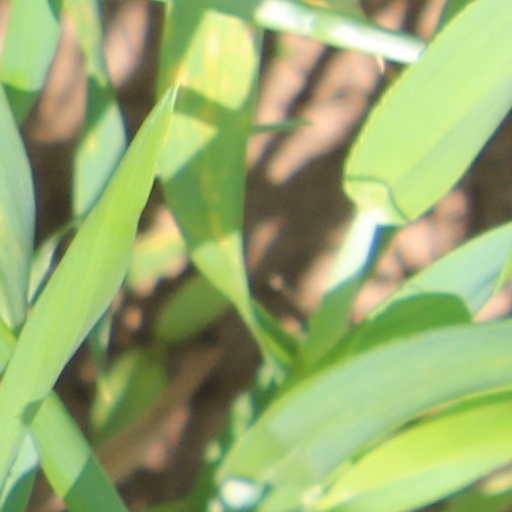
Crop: wheat